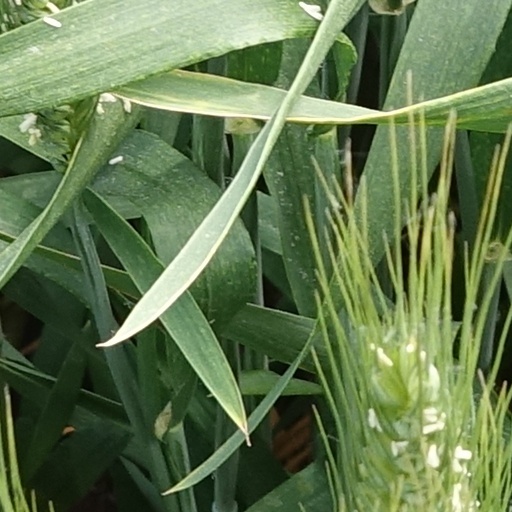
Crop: wheat